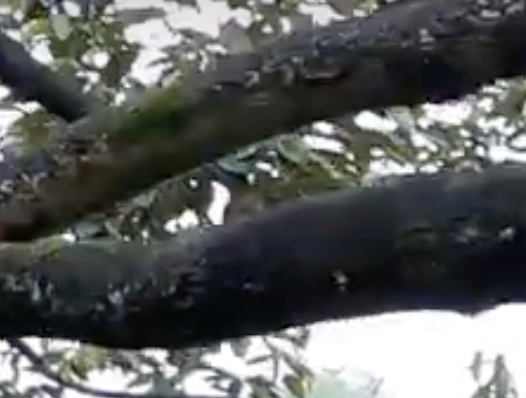
Label: sooty_mold